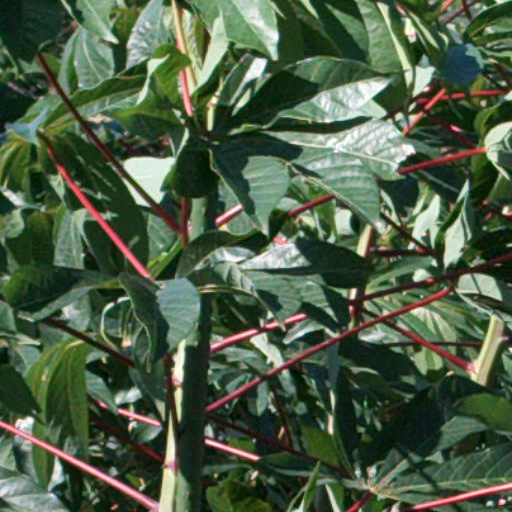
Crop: cassava